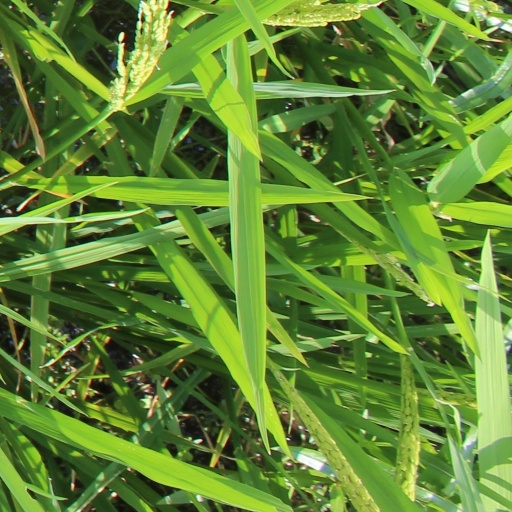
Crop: rice